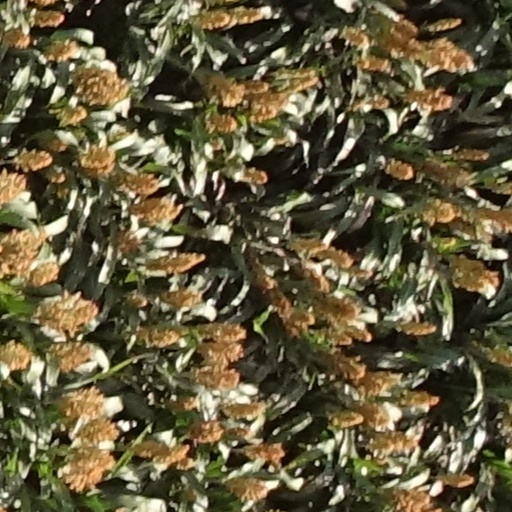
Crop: sorghum